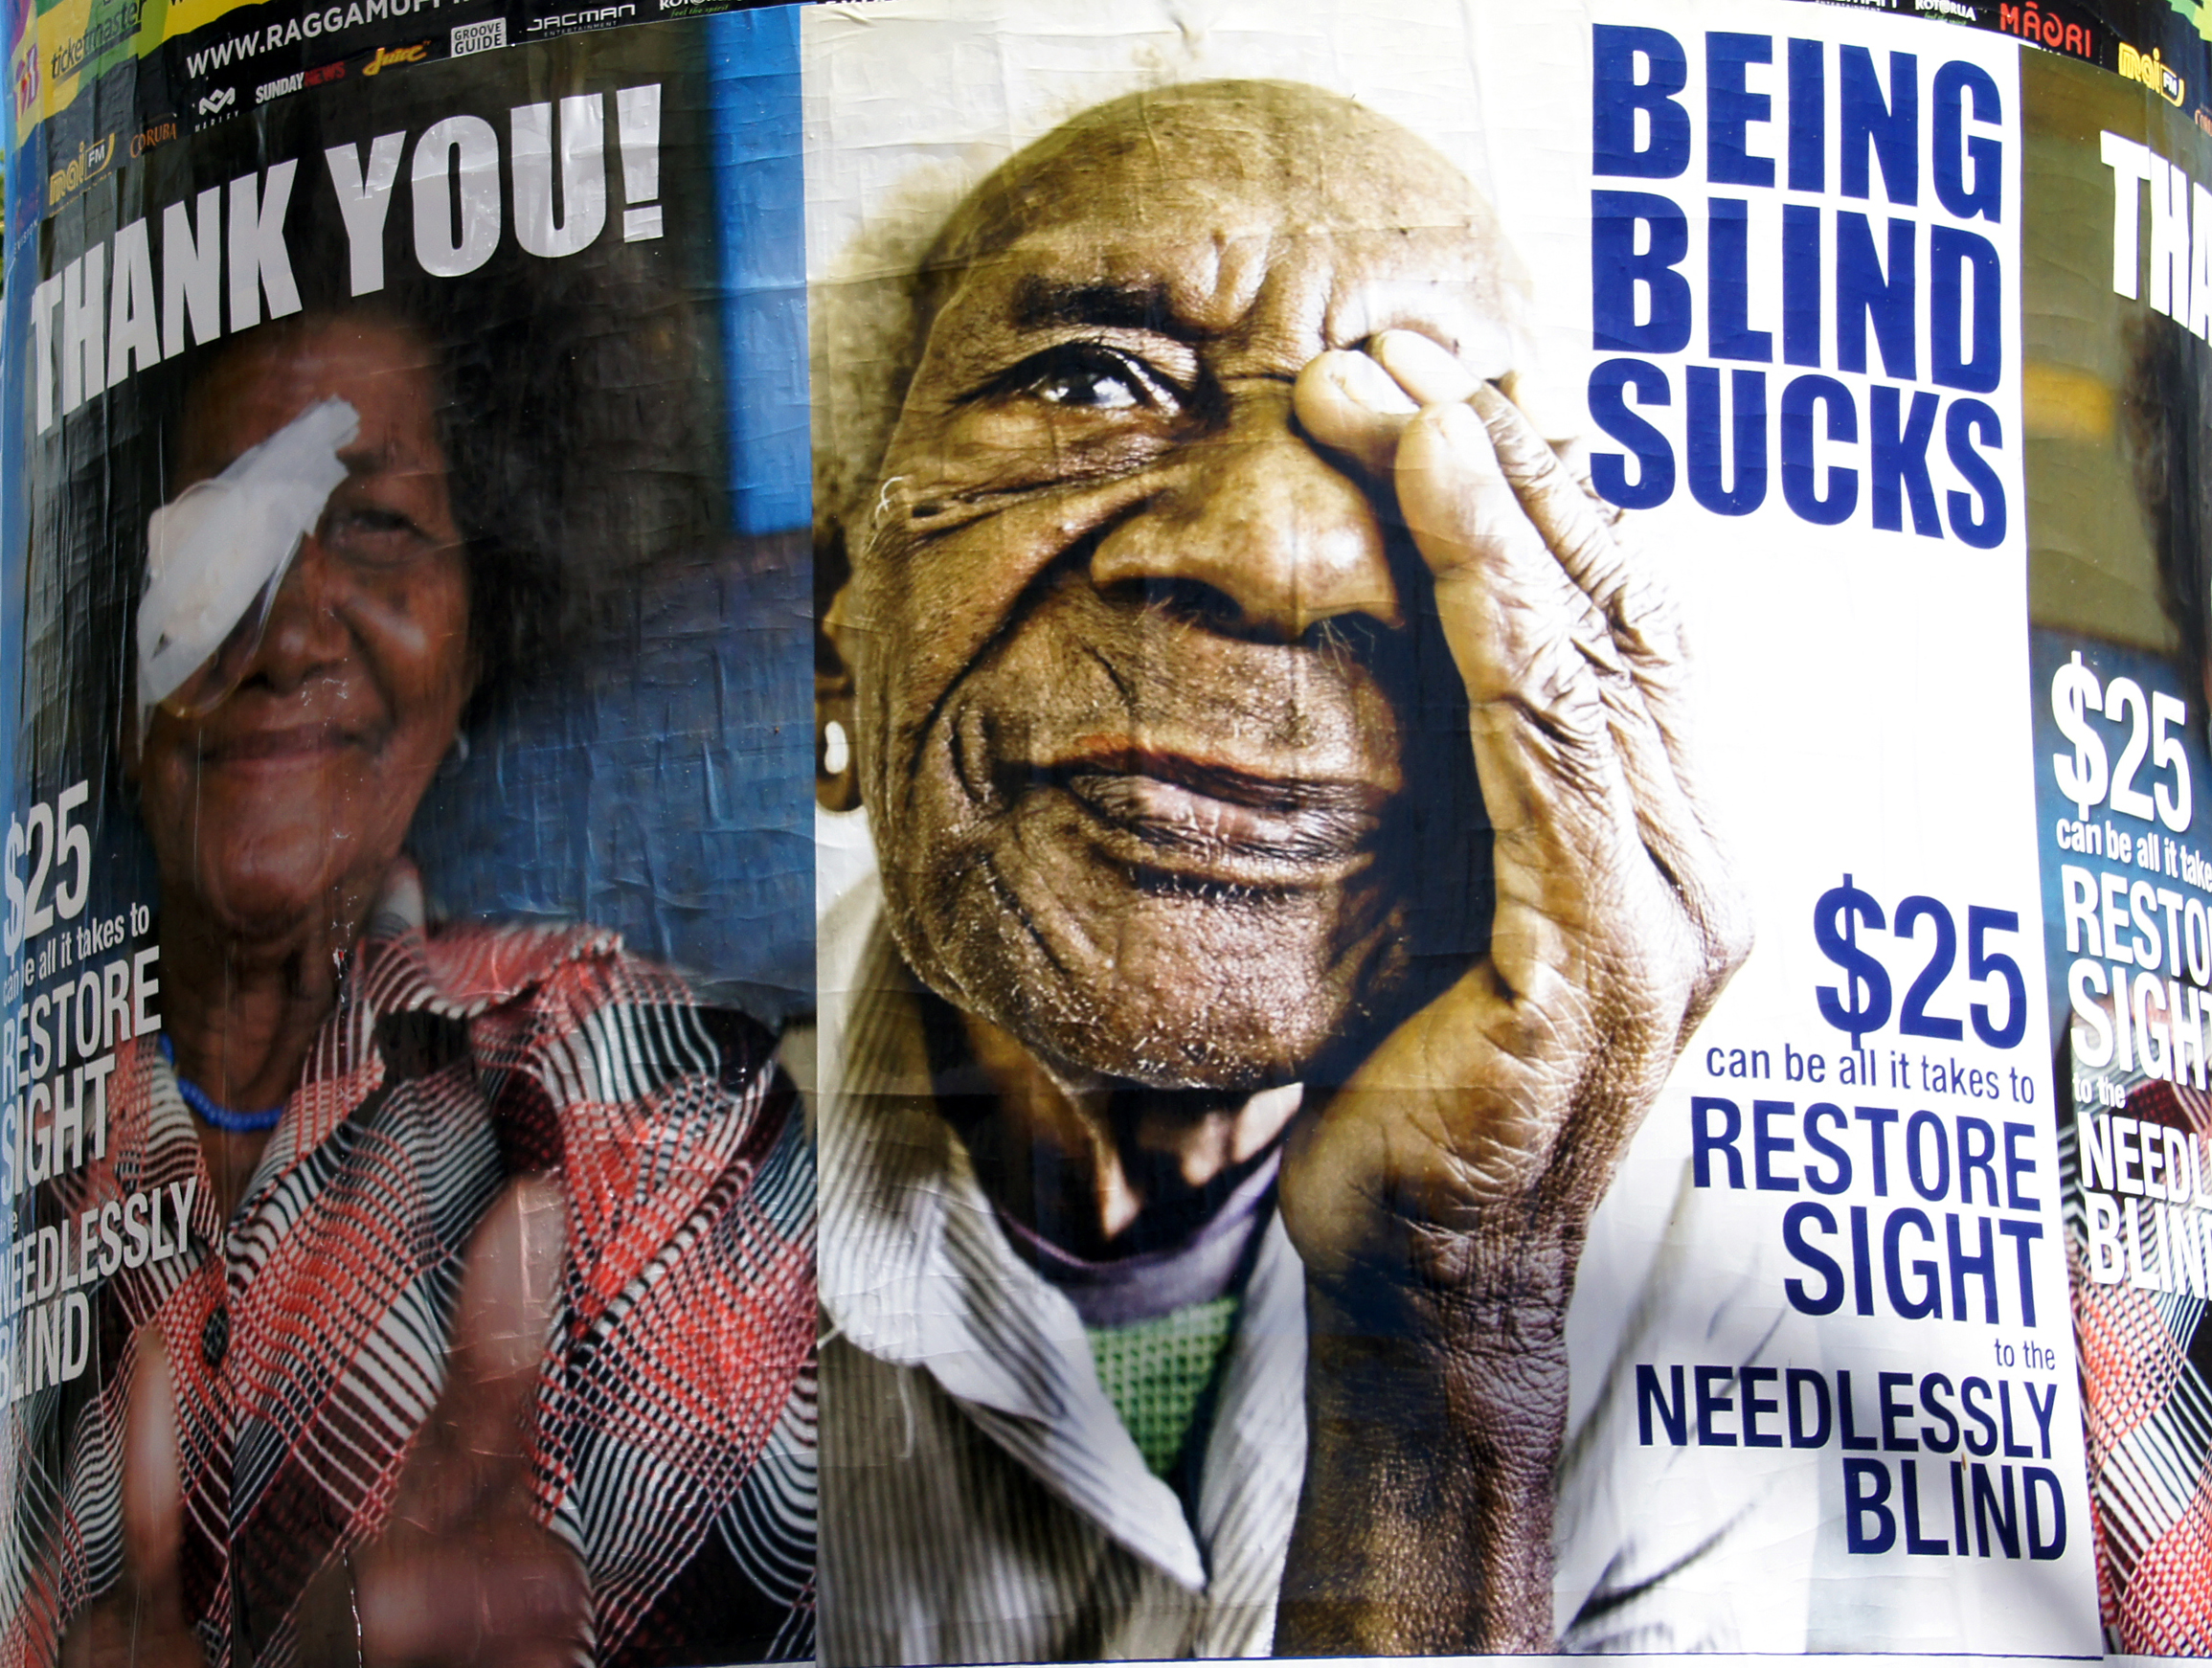
advertising, art, poster, sonydslra580, tamron18270mmpzd, beingblind, fredhollowsfoundation, restoresight, comics